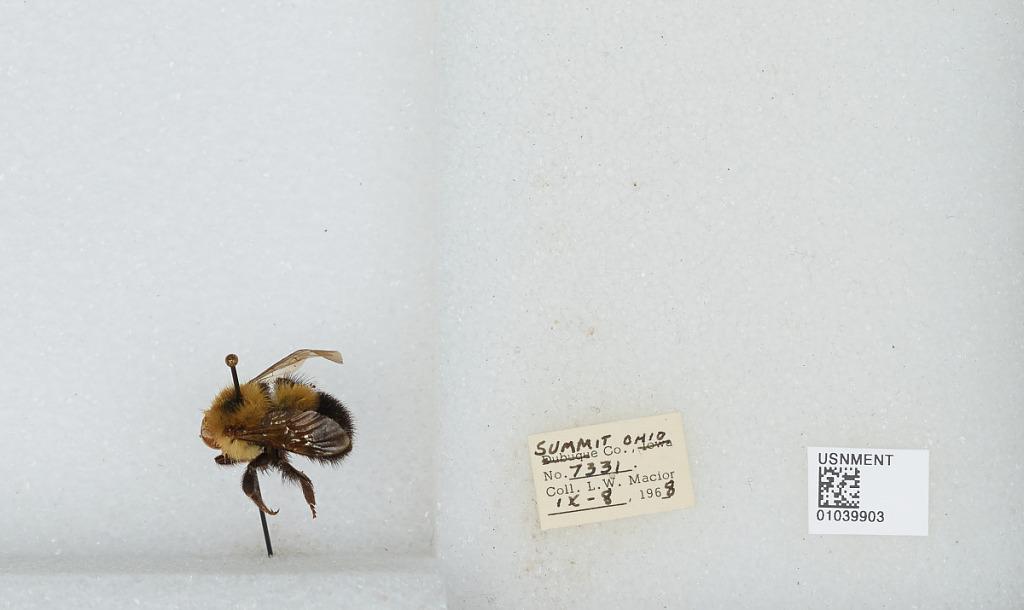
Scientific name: Bombus (Pyrobombus) vagans vagans Smith
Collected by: L. Macior
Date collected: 1968-9-8
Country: United States
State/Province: Ohio
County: Summit
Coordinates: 41.0917, -81.5594